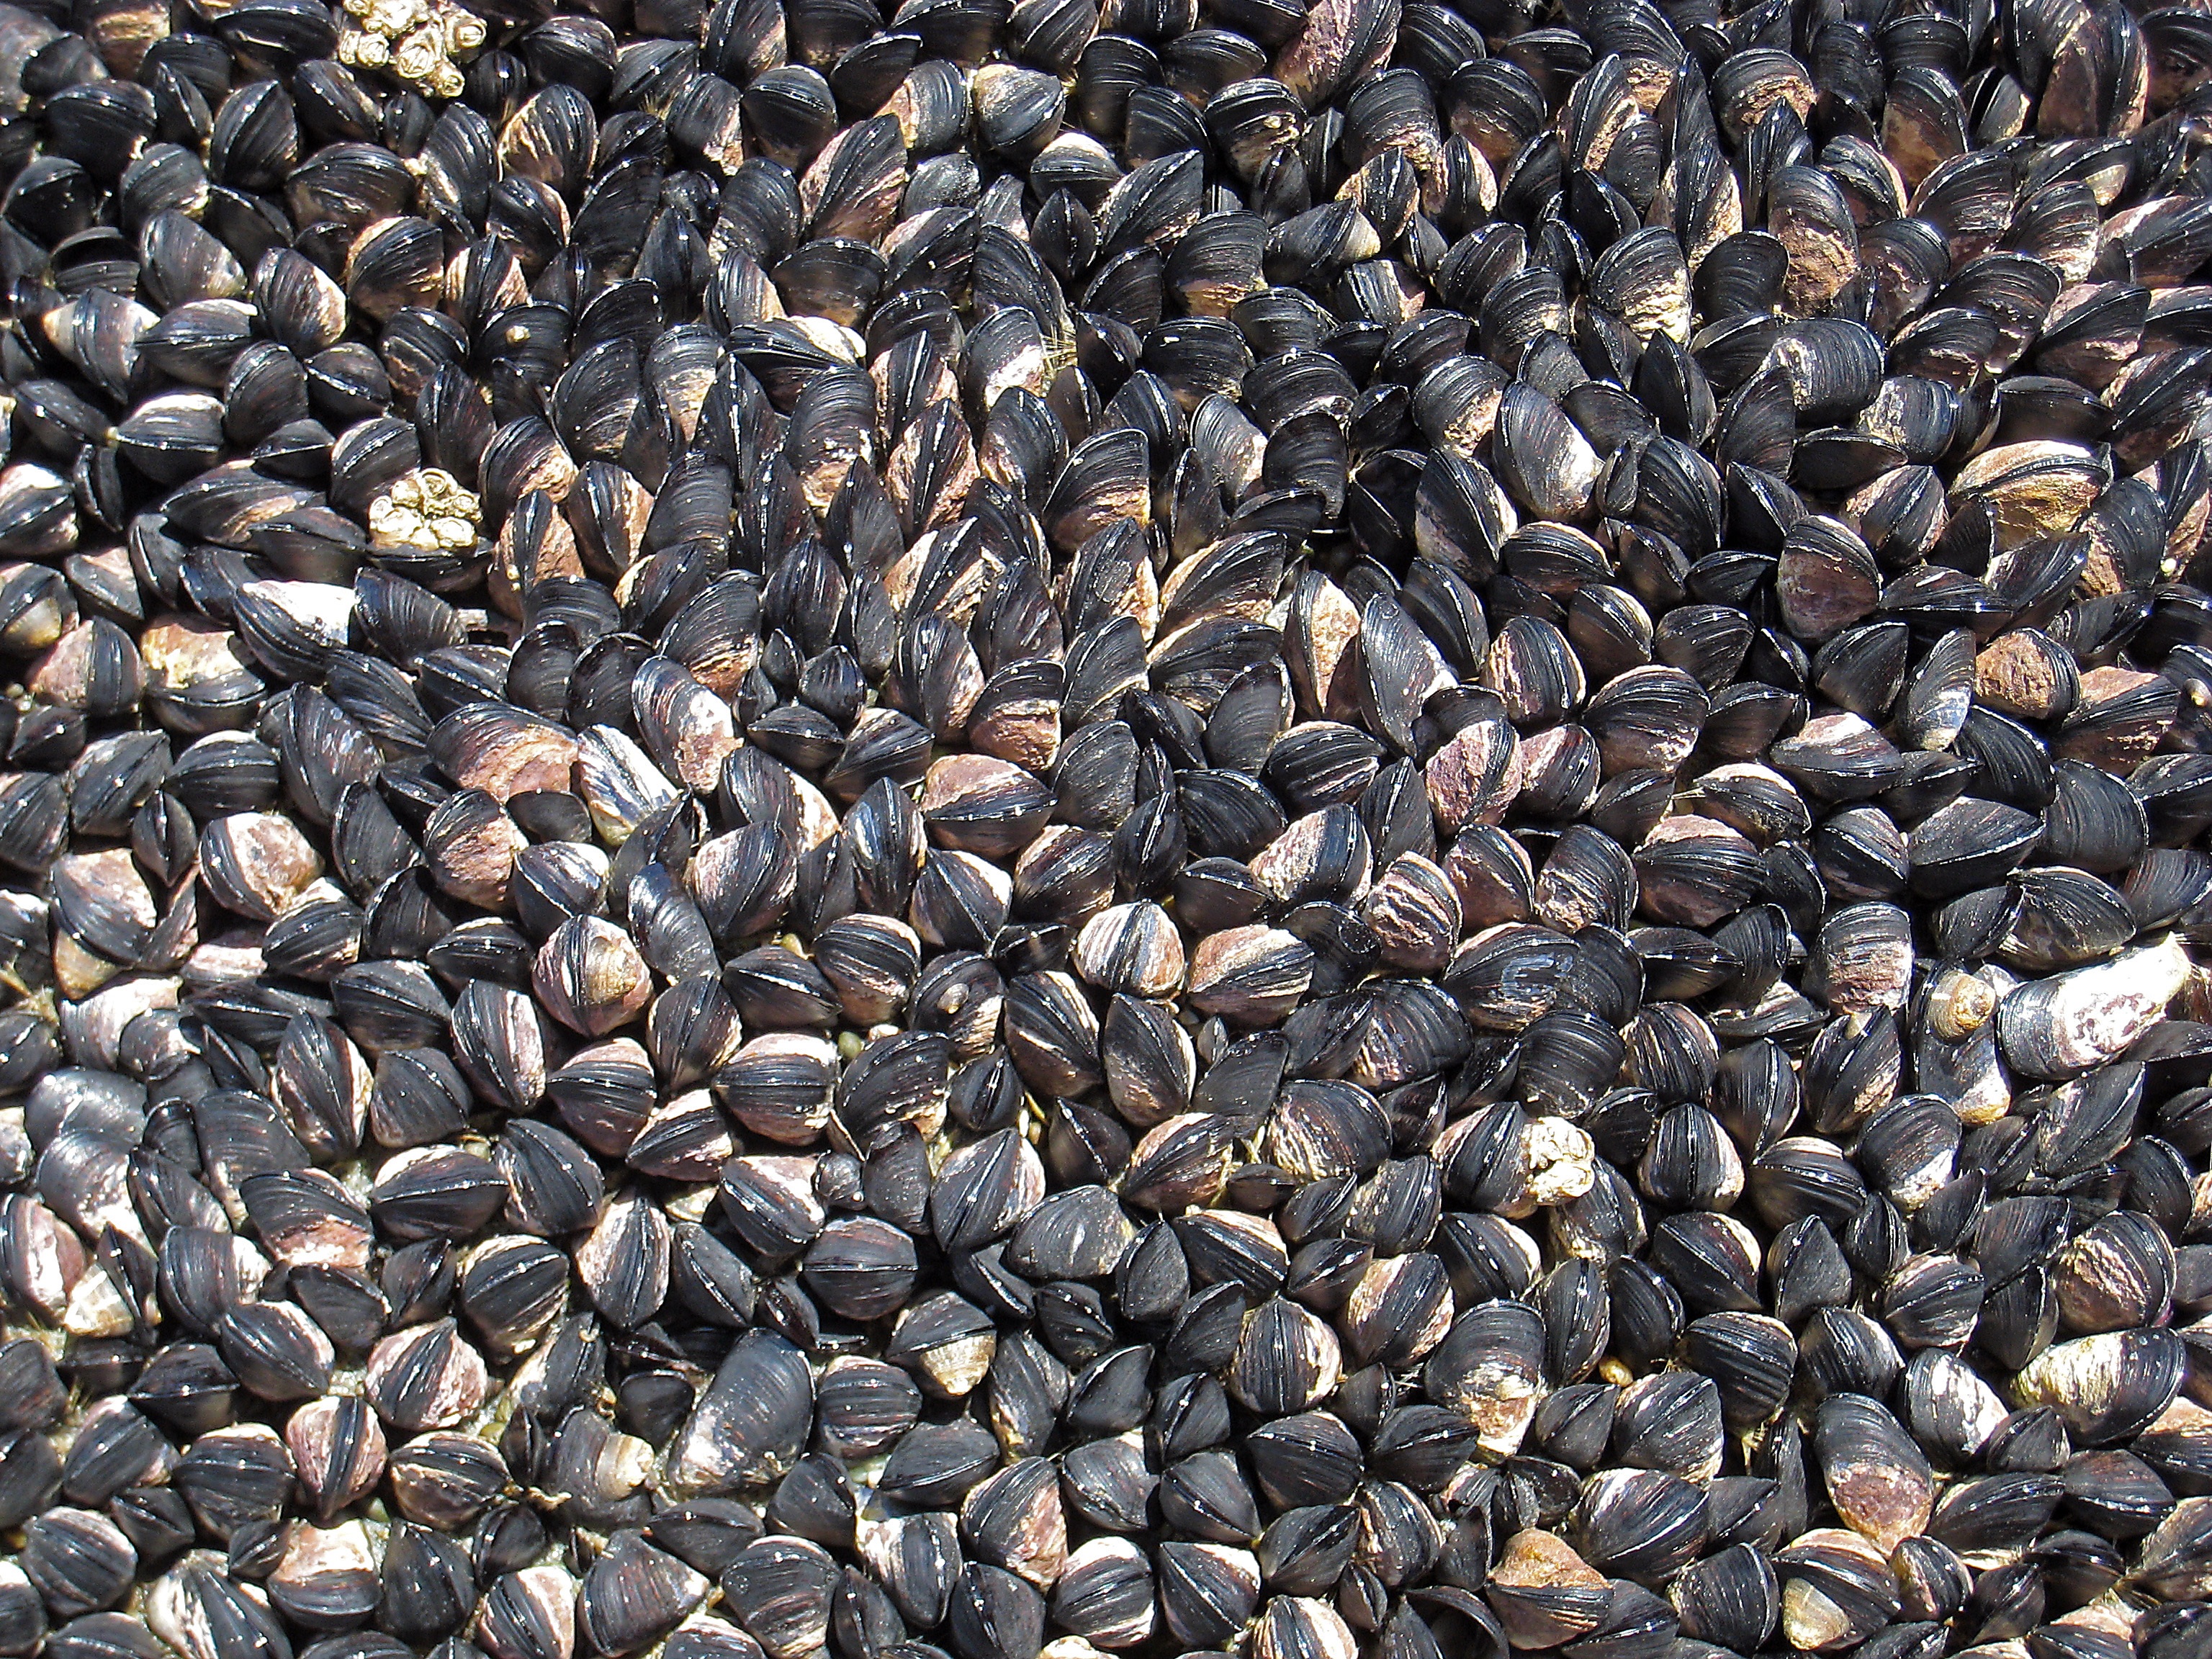
texture, food, produce, pebble, cuisine, material, mussel, background, gravel, vegetarian food, backgrounds, mussels, sunflower seed